4 Wheeled Restaurant

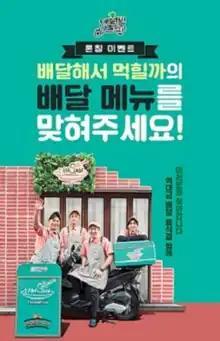
Season 4 promotional poster

4 Wheeled Restaurant is a South Korean reality cooking show. The show presents various Korean chefs cooking in the country their cuisine originated from. The aim is to open a food truck and see if their cooking is accepted in the origin country as if it was in Korea.